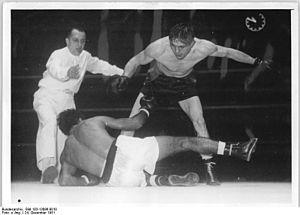
Ray Famechon est un boxeur français né le 8 novembre 1924 à Sous-le-Bois-Maubeuge et mort le 30 janvier 1978 à Chelles.